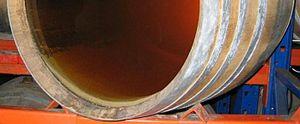
Tonneau de Vin jaune vitré de la Fruitiere vinicole d'Arbois
Le vin blanc est un vin produit par la fermentation alcoolique du moût des raisins à pulpe non colorée et à pellicule blanche ou noire. Il est traité de façon à conserver une couleur jaune transparente au produit final. La grande variété des vins blancs provient de la grande quantité de cépages, des modes de vinification, mais aussi du taux de sucre résiduel.
Lors du processus de vinification, la clarification et la stabilisation sont les étapes par lesquelles les matières insolubles en suspension dans le vin sont éliminées avant la mise en bouteille. Cette matière peut inclure des cellules de levure morte, des bactéries, des tartrates, des protéines, des pectines, divers tanins et autres composés phénoliques, ainsi que des morceaux de peau de raisin, de pulpe, de tige et des gommes. La clarification et la stabilisation peuvent impliquer le débourbage, le collage, la filtration, la centrifugation, la flottation, la réfrigération, la pasteurisation et/ou la maturation en fûts et le soutirage.
En œnologie et en brasserie, la lie est un résidu de levures mortes qui sédimentent au fond du contenant à l'issue de la fermentation.
Le muscadet est un vin blanc sec d'appellation d'origine contrôlée produit principalement en Loire-Atlantique au sud de Nantes, et débordant partiellement sur le Maine-et-Loire et la Vendée. Ce vin du vignoble de la vallée de la Loire est issu d'un cépage unique, le melon de Bourgogne. Cette appellation est classée AOC depuis 1937 et couvre une superficie d'environ 8 300 hectares vers l'an 2016.
Le gros-plant-du-pays-nantais est un vin d'appellation d'origine contrôlée produit majoritairement dans le département de la Loire-Atlantique. Il s'agit d'un vin blanc sec principalement issus du cépage folle-blanche. En 2008, il couvre une superficie de 1 372 hectares dans la région Pays de la Loire, principalement au sud de Nantes, dans le département de la Loire-Atlantique et déborde sur ceux de Maine-et-Loire et de la Vendée. Ce vin est en 2010, avec 79 380 hectolitres, le premier vin de qualité supérieure de France en volume.